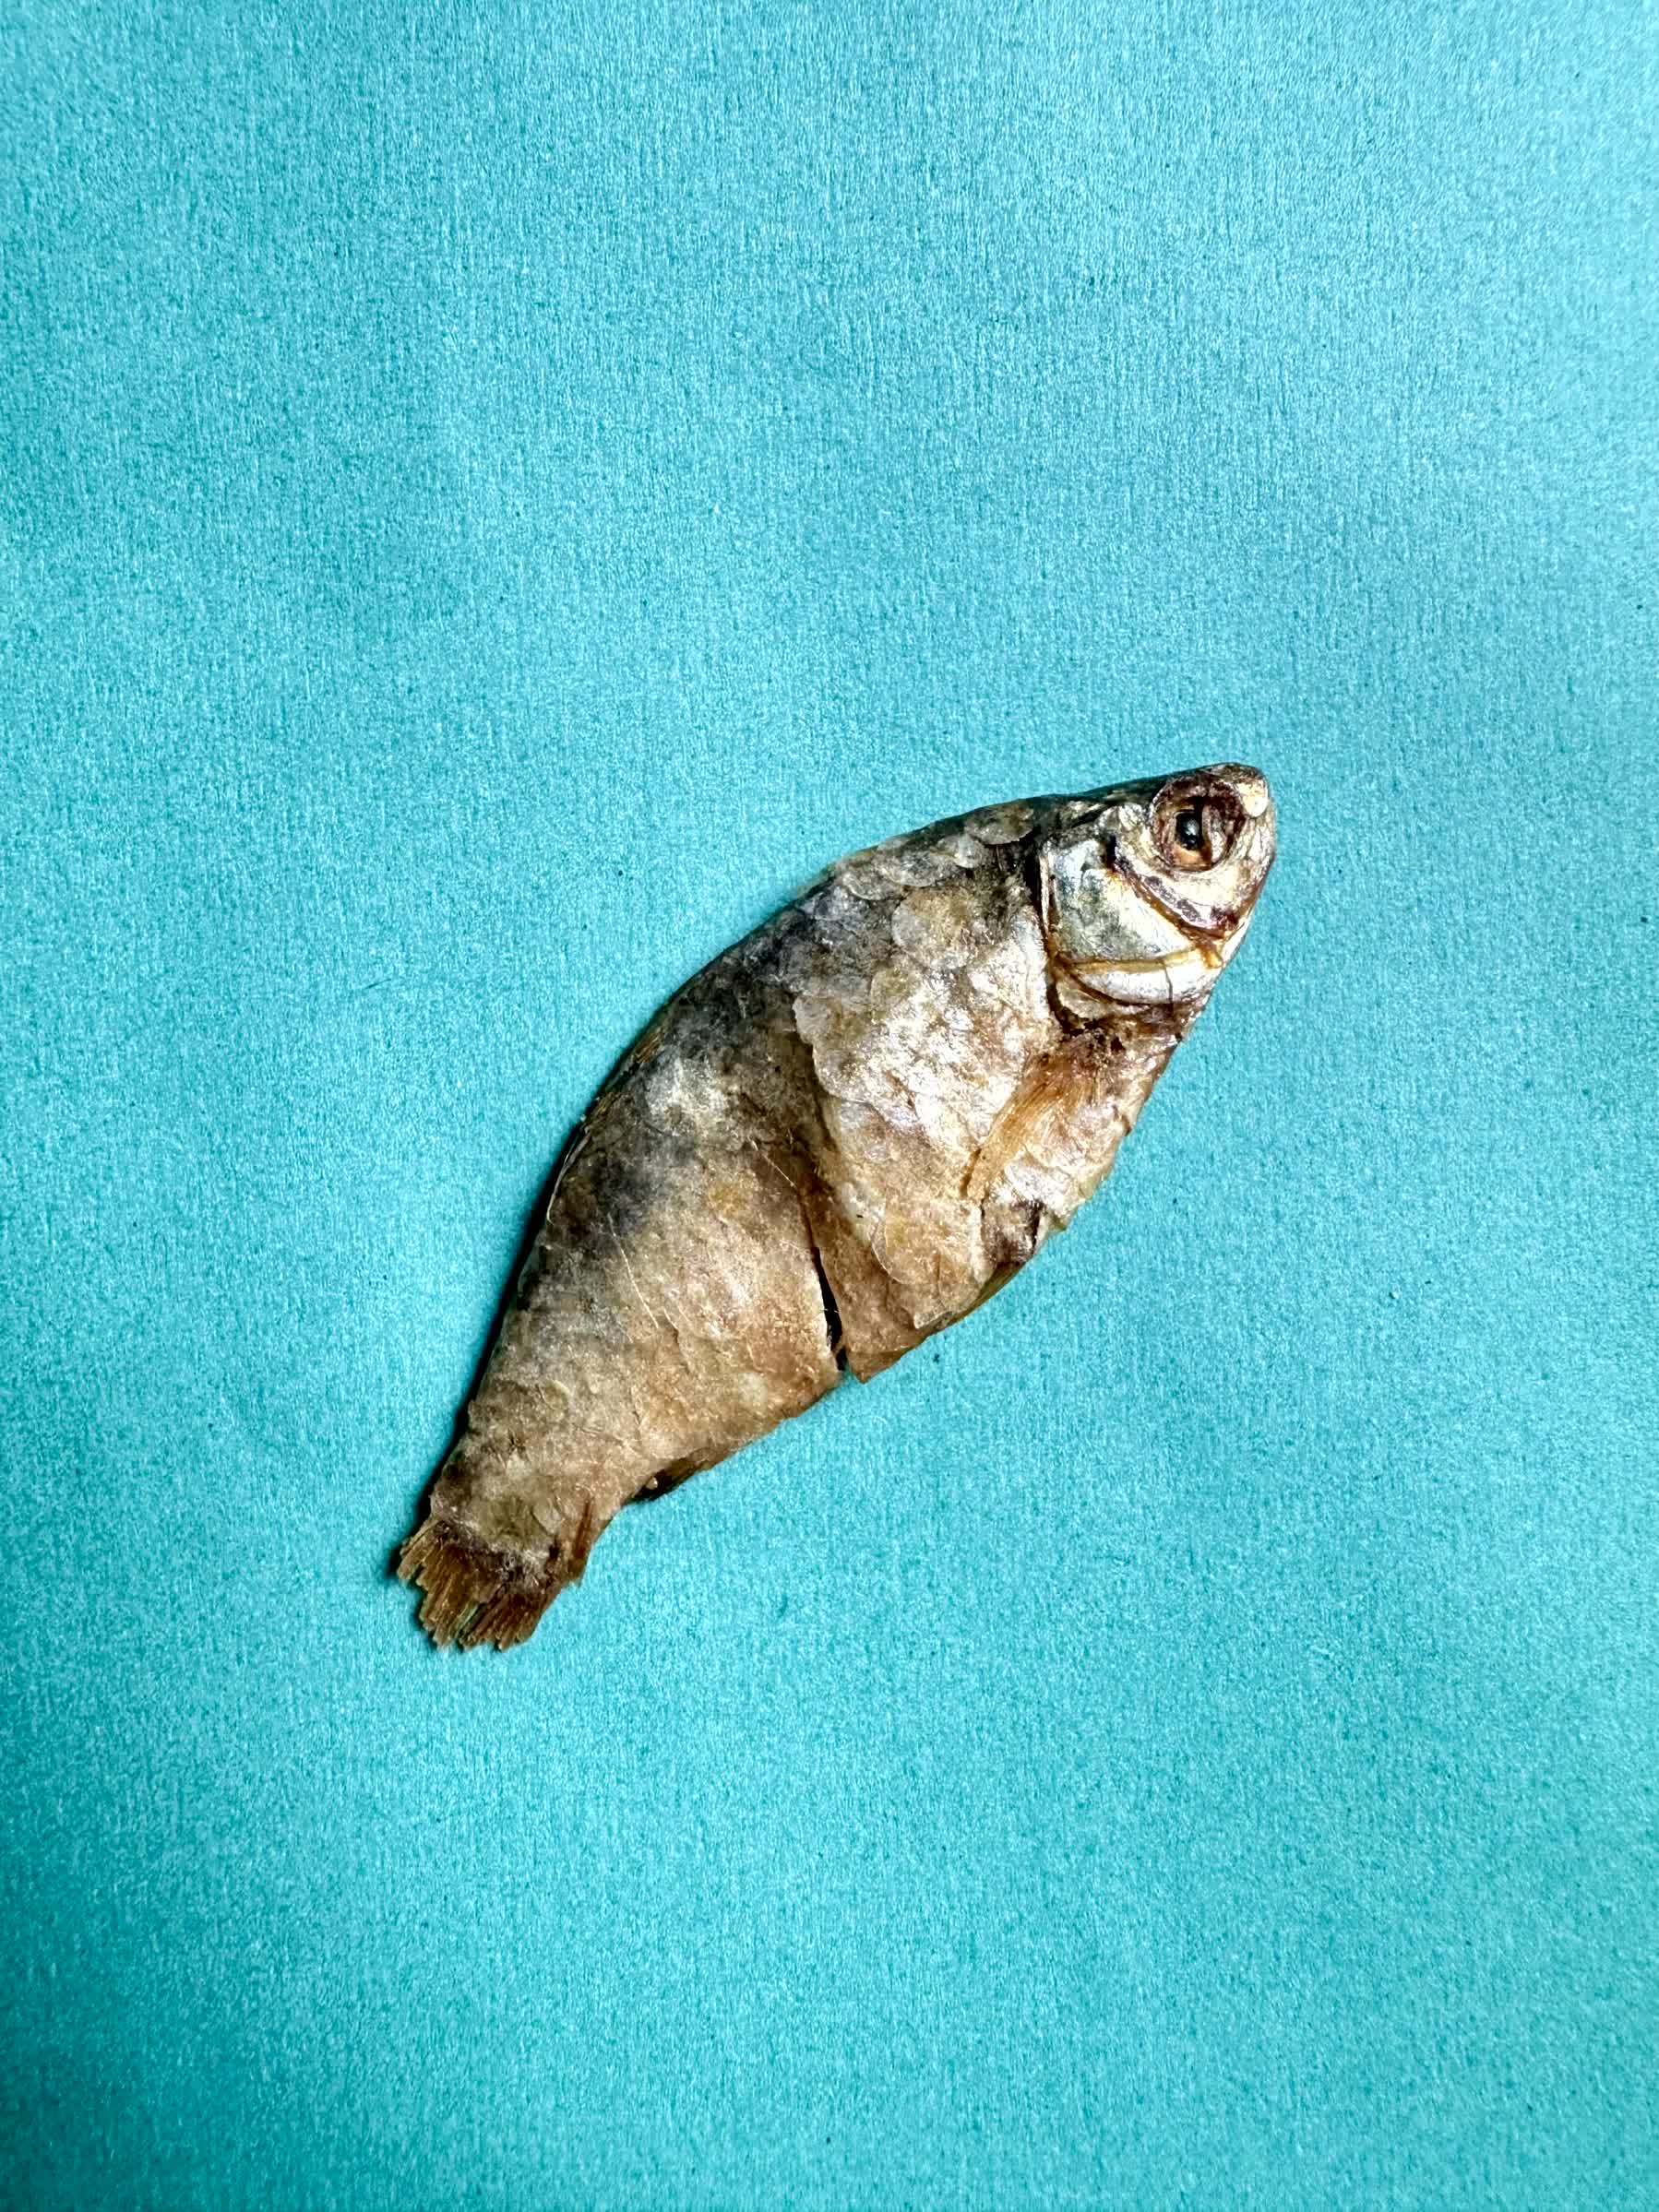
Species: puti chepa